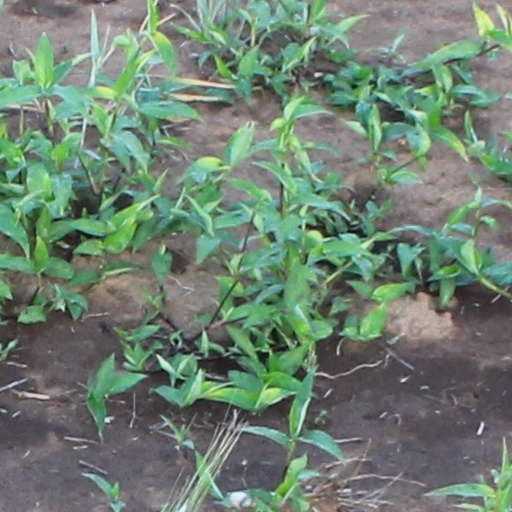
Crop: wheat